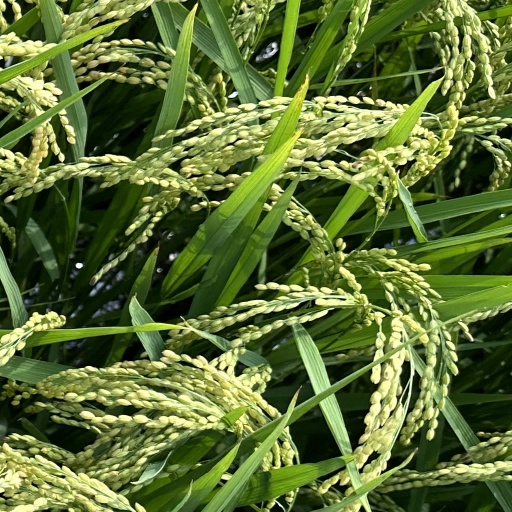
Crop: rice